July 2083 lunar eclipse

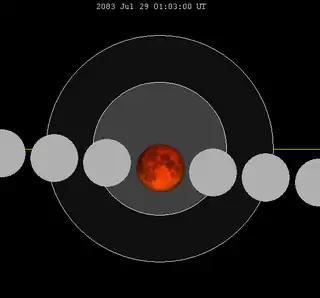
The Moon's hourly motion shown right to left

A total lunar eclipse will occur at the Moon’s ascending node of orbit on Thursday, July 29, 2083, with an umbral magnitude of 1.4791. It will be a central lunar eclipse, in which part of the Moon will pass through the center of the Earth's shadow. A lunar eclipse occurs when the Moon moves into the Earth's shadow, causing the Moon to be darkened. A total lunar eclipse occurs when the Moon's near side entirely passes into the Earth's umbral shadow. Unlike a solar eclipse, which can only be viewed from a relatively small area of the world, a lunar eclipse may be viewed from anywhere on the night side of Earth. A total lunar eclipse can last up to nearly two hours, while a total solar eclipse lasts only a few minutes at any given place, because the Moon's shadow is smaller. Occurring about 2.9 days after perigee (on July 26, 2083, at 2:25 UTC), the Moon's apparent diameter will be larger.